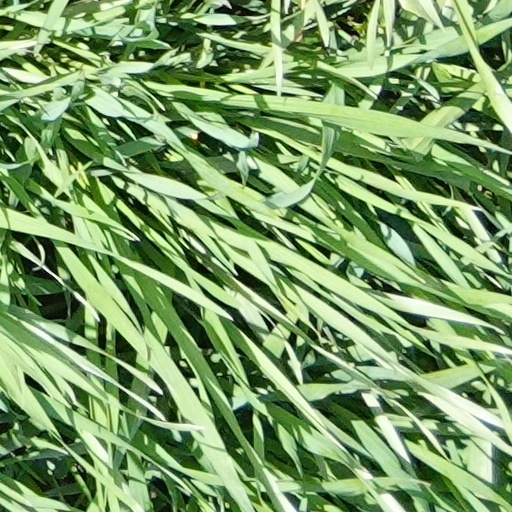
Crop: wheat